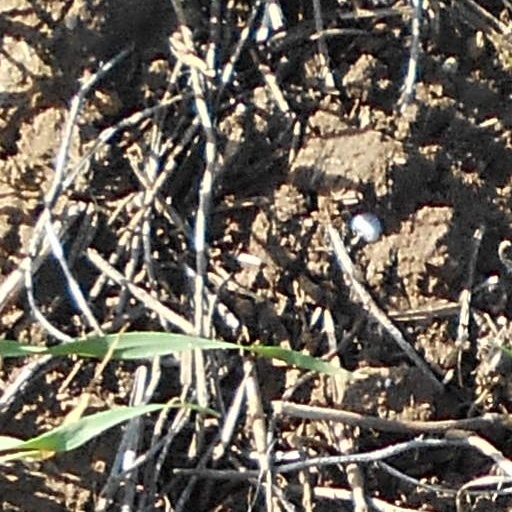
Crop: wheat